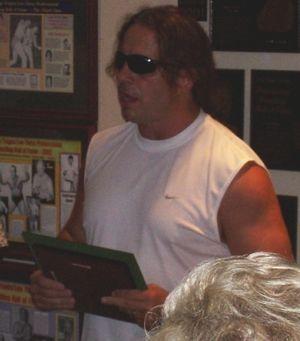
Bret Sergeant Hart, plus connu sous le nom de Bret « The Hitman » Hart, né le 2 juillet 1957 à Calgary, est un catcheur canadien, membre de la famille Hart. Il est connu pour son travail à la World Wrestling Federation ainsi qu'à la World Championship Wrestling.